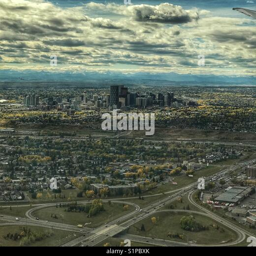
a city of the city , as viewed from a plane about to land